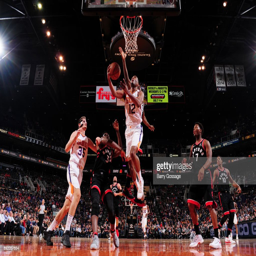
# goes to the basket against sports team .